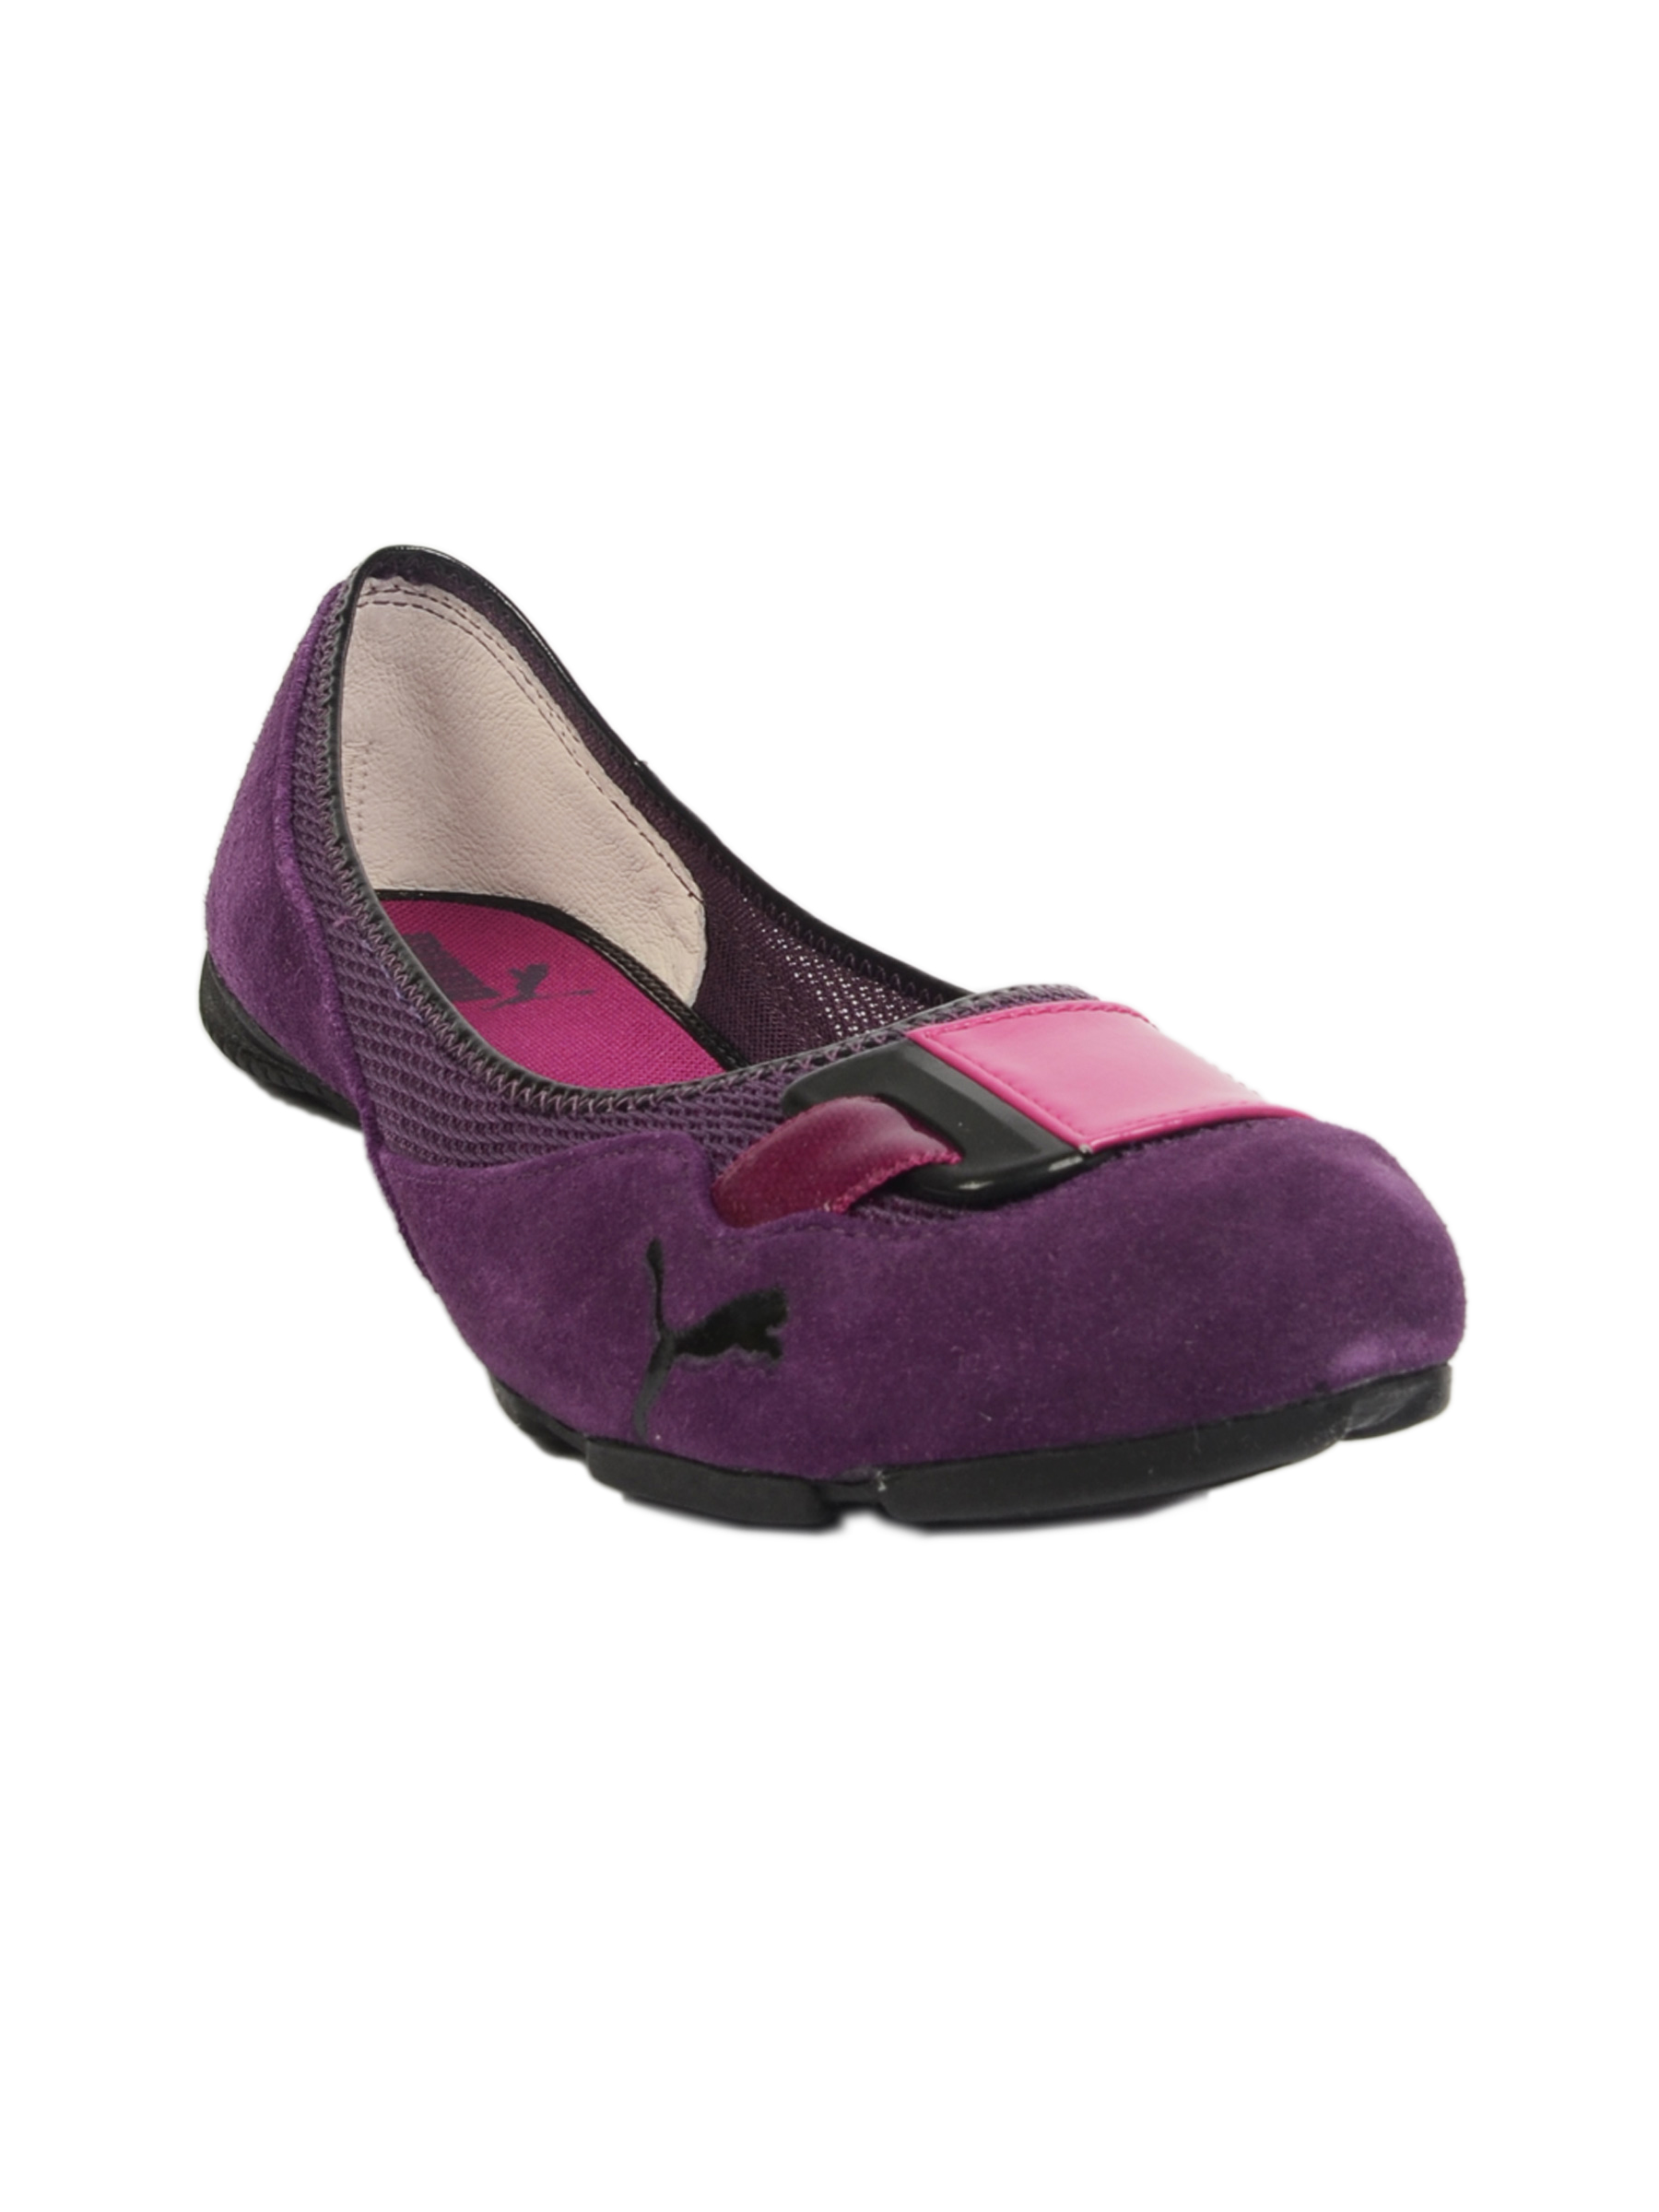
Puma Women Saba Ballet DC3 Purple Casual Shoes
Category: Footwear / Shoes / Casual Shoes
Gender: Women
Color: Purple
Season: Fall 2011
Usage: Casual